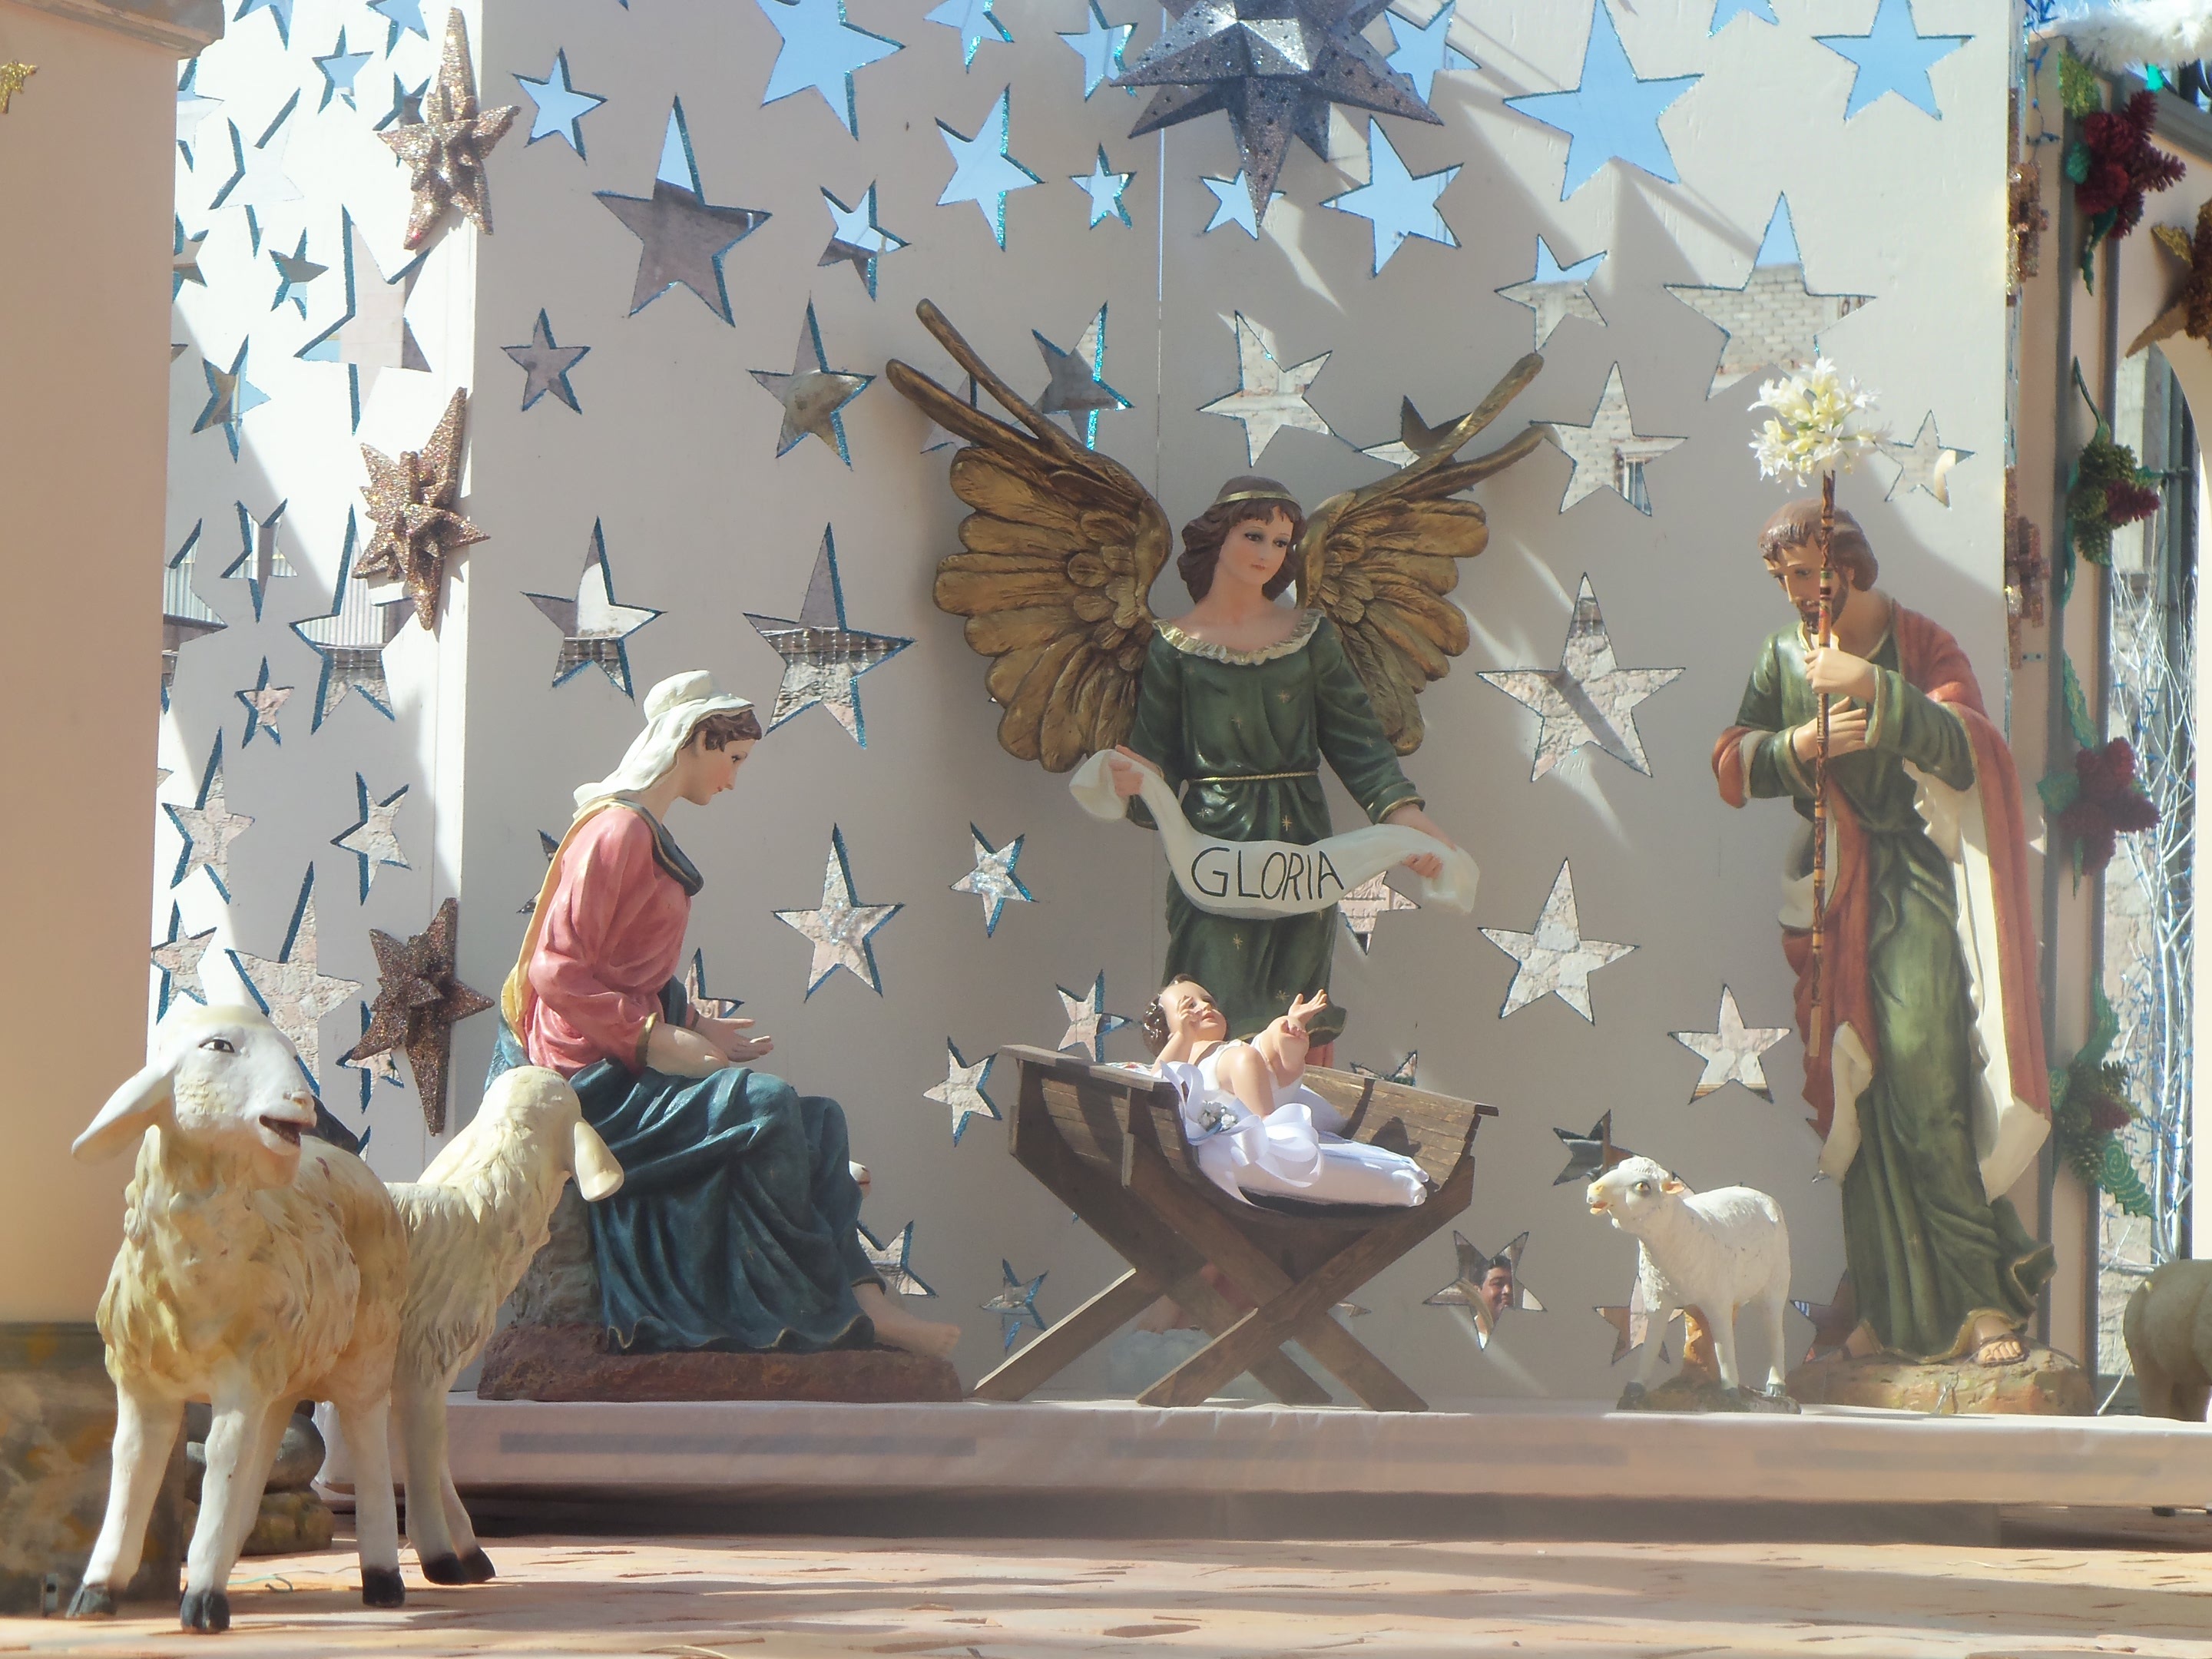
church, cathedral, chapel, christmas, catholic, christ, art, illustration, happy, happiness, temple, mexico, party, jalisco, angels, screenshot, ecclesia, mythology, birth, magi, virgin mary, child jesus, san jose, tradicioon, san juan of the lakes